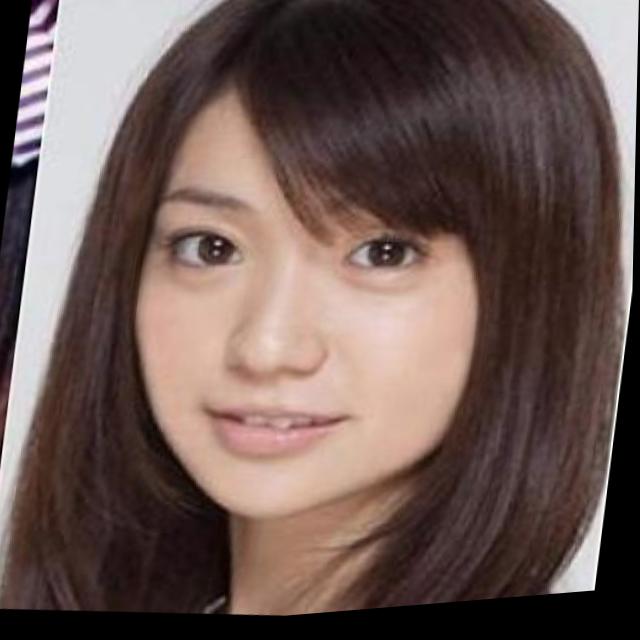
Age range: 13-20